National Amusements

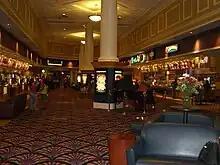
City Center 15 Cinema de Lux in White Plains, New York. The lobby includes a waiting area with a television, newspaper rack and sofas (left), a piano (right of center), and a restaurant (not pictured).

The company operates more than 650 movie screens across the Northeastern United States, the United Kingdom, and Latin America under its Showcase Cinemas, Showcase Cinema de Lux, Multiplex Cinemas, and Cinema de Lux. In Canada, National Amusements, through its 1994 acquisition of Viacom, also owned Famous Players; individual cinemas from the now-defunct chain are now owned by Cineplex Entertainment and Landmark Cinemas. In 2004, National Amusements acquired the Brazilian operations of cinema chain UCI, and revamped them so they could be more in line with their Showcase chain. They also share some of the corporate identities of Showcase and have XPlus & De Lux rooms in selected cinemas, as well as fully reclining seats.